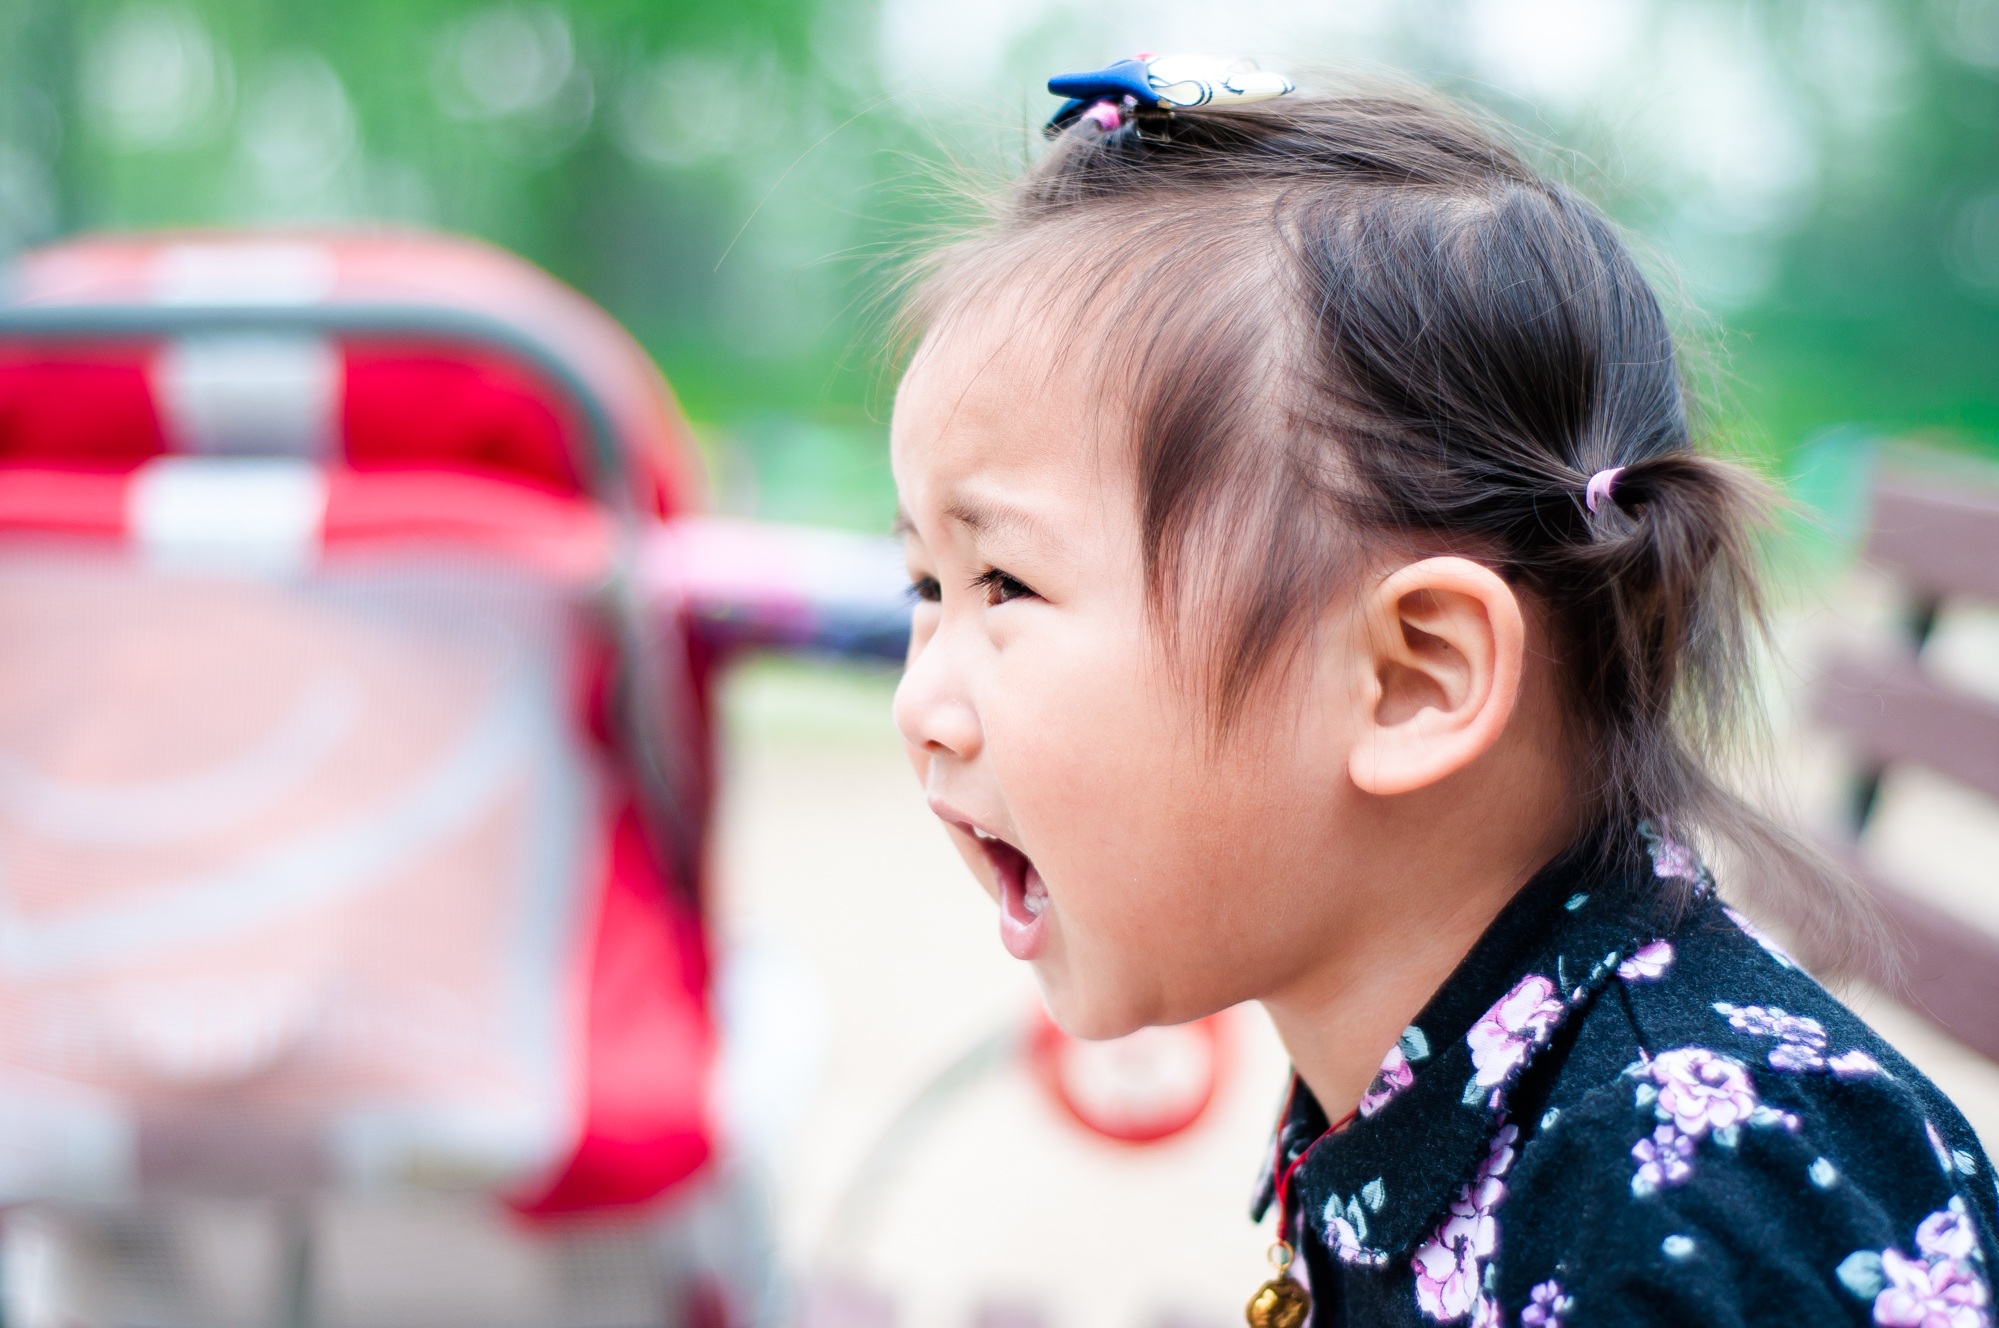
outdoor, person, people, girl, play, kid, cute, portrait, spring, asia, child, baby, smile, cry, face, girls, grassland, toddler, joy, shout, pissed off, portrait photography